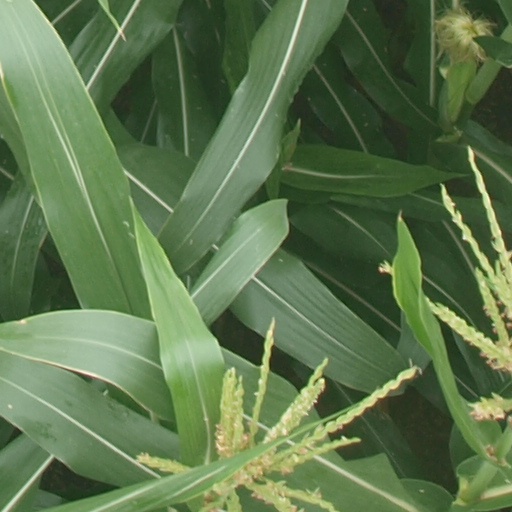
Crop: maize; corn